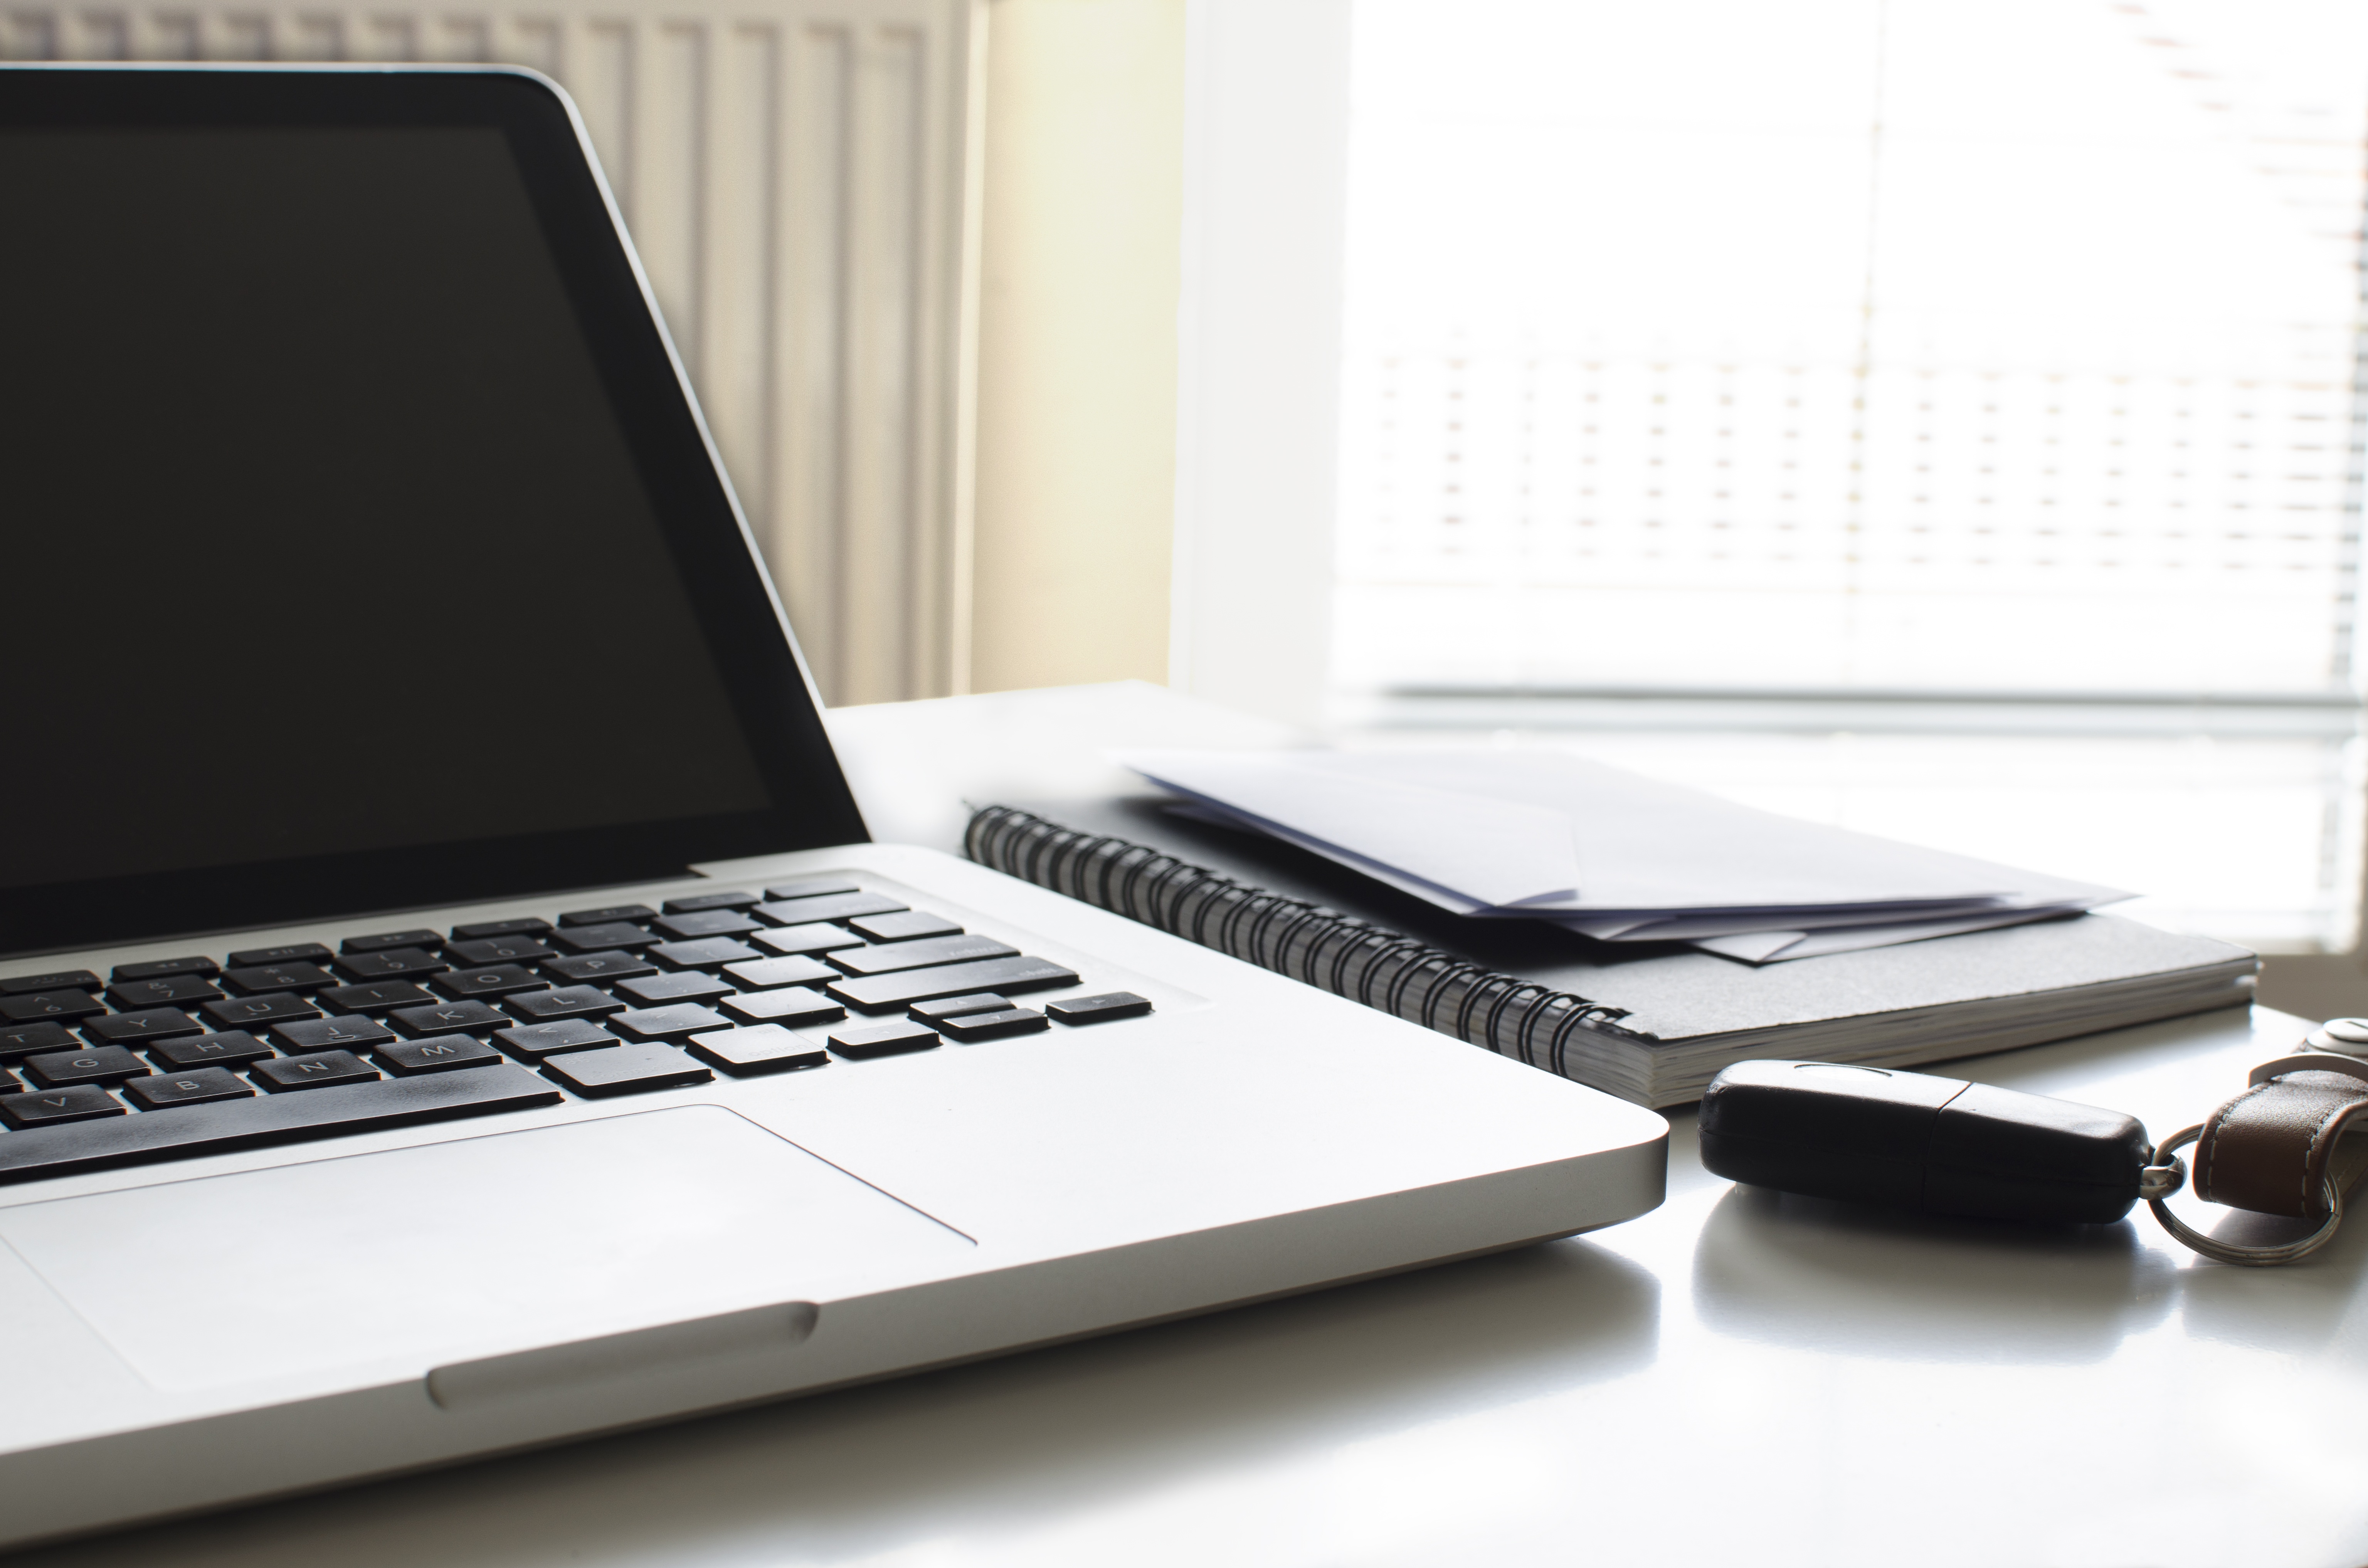
laptop, desk, notebook, computer, macbook, mac, writing, work, table, light, technology, white, window, view, home, diary, busy, workspace, key, shadow, money, office, gray, glow, business, black, paper, modern, above, wallet, brand, project, macbook pro, pc, top, multimedia, pocket, stuff, desktop computer, personal computer, electronic device, computer hardware, musical keyboard